Question: What grows on the tree?
Tambaya: Me yake fitowa a kan bishiya?
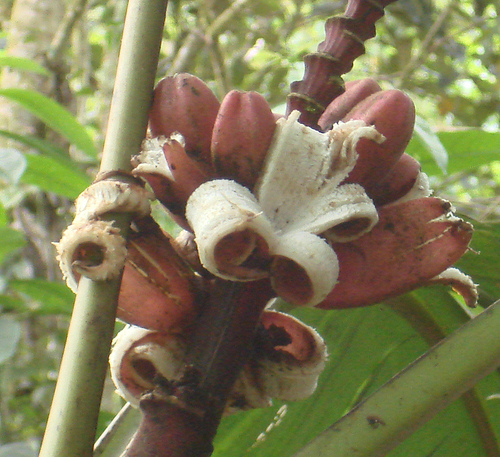
Answer: Bananasa.
Amsa: Ayaba.